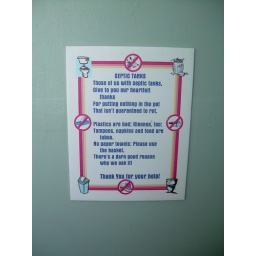
This is a sign that was posted in the bathroom requesting that users follow certain rules to avoid plumbing catastrophes.